French aircraft carrier Charles de Gaulle

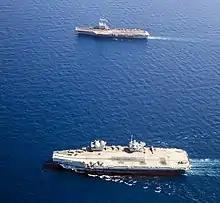
"Charles de Gaulle" (top) operating with in the Mediterranean Sea in 2021

"Charles de Gaulle" led the carrier strike group (CSG), as part of the "Clemenceau 21" mission, which set sail on 21 February 2021. The CSG deployed for several months to the Mediterranean Sea, then to the Indian Ocean and the Persian Gulf and returned to Toulon in June.